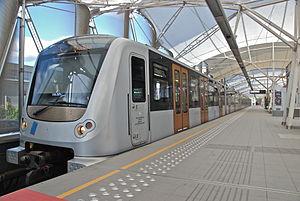
Une rame ""Boa"".
Le métro de Bruxelles est un moyen de transport en commun rapide desservant une grande partie de la région de Bruxelles-Capitale en Belgique. Il consiste en quatre lignes de métro lourd en site propre, les lignes 1, 2, 5 et 6, totalisant 39,9 de kilomètres de voies, dont 37,5 km souterraines. Le réseau prémétro consiste en trois lignes de trams partiellement souterraines qui offrent, sur la majeure partie de leurs parcours, un service comparable à celui du métro. Le métro possède cinquante-neuf stations de métro lourd, quinze de prémétro, sept ayant une correspondance avec une autre ligne. Avec 39,9 km, il est classé 92ᵉ du monde en longueur.
Le métro, apocope de métropolitain, pour « chemin de fer métropolitain », est un moyen de transport en commun urbain. Dans différentes parties du monde, les systèmes de métro sont également connus sous le nom de heavy rail, rapid transit, mass transit, underground, subway ou tube, light rail transit sans que cette liste soit exhaustive. Les premiers véhicules voyageurs de métro furent tirés par des locomotives à vapeur. La traction électrique s'imposera partout dès les toutes premières années du XXᵉ siècle.
La Belgique dispose d’un réseau ferroviaire très étendu. La première ligne de chemin de fer exploitée par le secteur public de l’Europe continentale fut mise en service le 5 mai 1835 entre Bruxelles-Allée verte et Malines.
Boa est la dénomination des rames de métro de la Société des transports intercommunaux de Bruxelles (STIB) apparues en avril 2007. Un total de 21 rames a été achetée auprès du constructeur espagnol CAF, dont un premier lot de 15 et un deuxième lot de 6, en février 2009. Son surnom de boa lui vient du fait qu’une personne peut se déplacer d’un bout à l’autre de la rame sans en sortir, conducteur y compris.
L'environnement en Belgique est l'environnement du pays Belgique. La Belgique était en 2014 la cinquième empreinte écologique mondiale. Avec une densité humaine parmi les plus importantes au monde, elle présente un bilan carbone élevé, un déficit agricole, une surconsommation de bois. La congestion automobile entraine une pollution de l'air, et il existe également une pollution de l'eau. La gestion des déchets semble en revanche bonne.
La Société des transports intercommunaux de Bruxelles généralement abrégée STIB, en néerlandais Maatschappij voor het Intercommunaal Vervoer te Brussel, est un organisme d’intérêt public bruxellois de transport public.